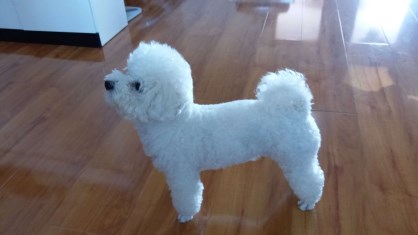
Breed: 3083-n000117-Bichon_Frise